Frank P. Lahm

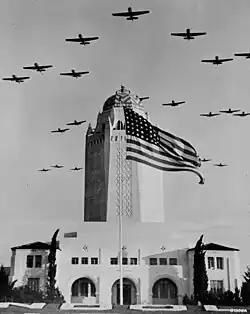
Randolph Field, 1942

Almost immediately Lahm understood that because of the small size of his bases, their deteriorated condition (originally built as temporary in World War I), and the encroachment of San Antonio, his charge to ""coordinate the training in the schools with a view of bringing them as close together as possible, and particularly with a view to making the transition easier for the students going from one school to the other"" required expansion of the center by construction of a new facility. After Chief of Air Corps Maj. Gen. Mason Patrick recommended the same in December 1926, Lahm appointed a board of five officers on April 18, 1927, to draw up plans for a model airfield. The next day, after reviewing unsolicited plans offered by 1st Lt. Harold L. Clark, an architect-trained former flying instructor now serving as a Kelly Field motor pool officer, it recommended a "revolutionary" four-quadrant circular layout that placed the structures between parallel runways aligned with the prevailing winds. Lahm then tasked the board to find a suitable location in May.